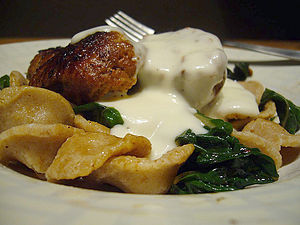
Mornaysauce
En ret med mornaysauce
Mornaysauce er en af de fremtrædende grundsaucer i det franske køkken. Den laves ved at tilsætte revet gruyère-ost til en bechamelsauce. Mornaysauce har siden 1800-tallet været anvendt i mange forskellige retter, blandt andet til fisk og skaldyr, men i Danmark kendes den bedst som ingrediens i gratinerede retter, såsom lasagne.